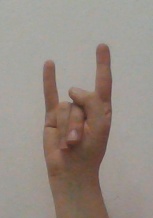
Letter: la